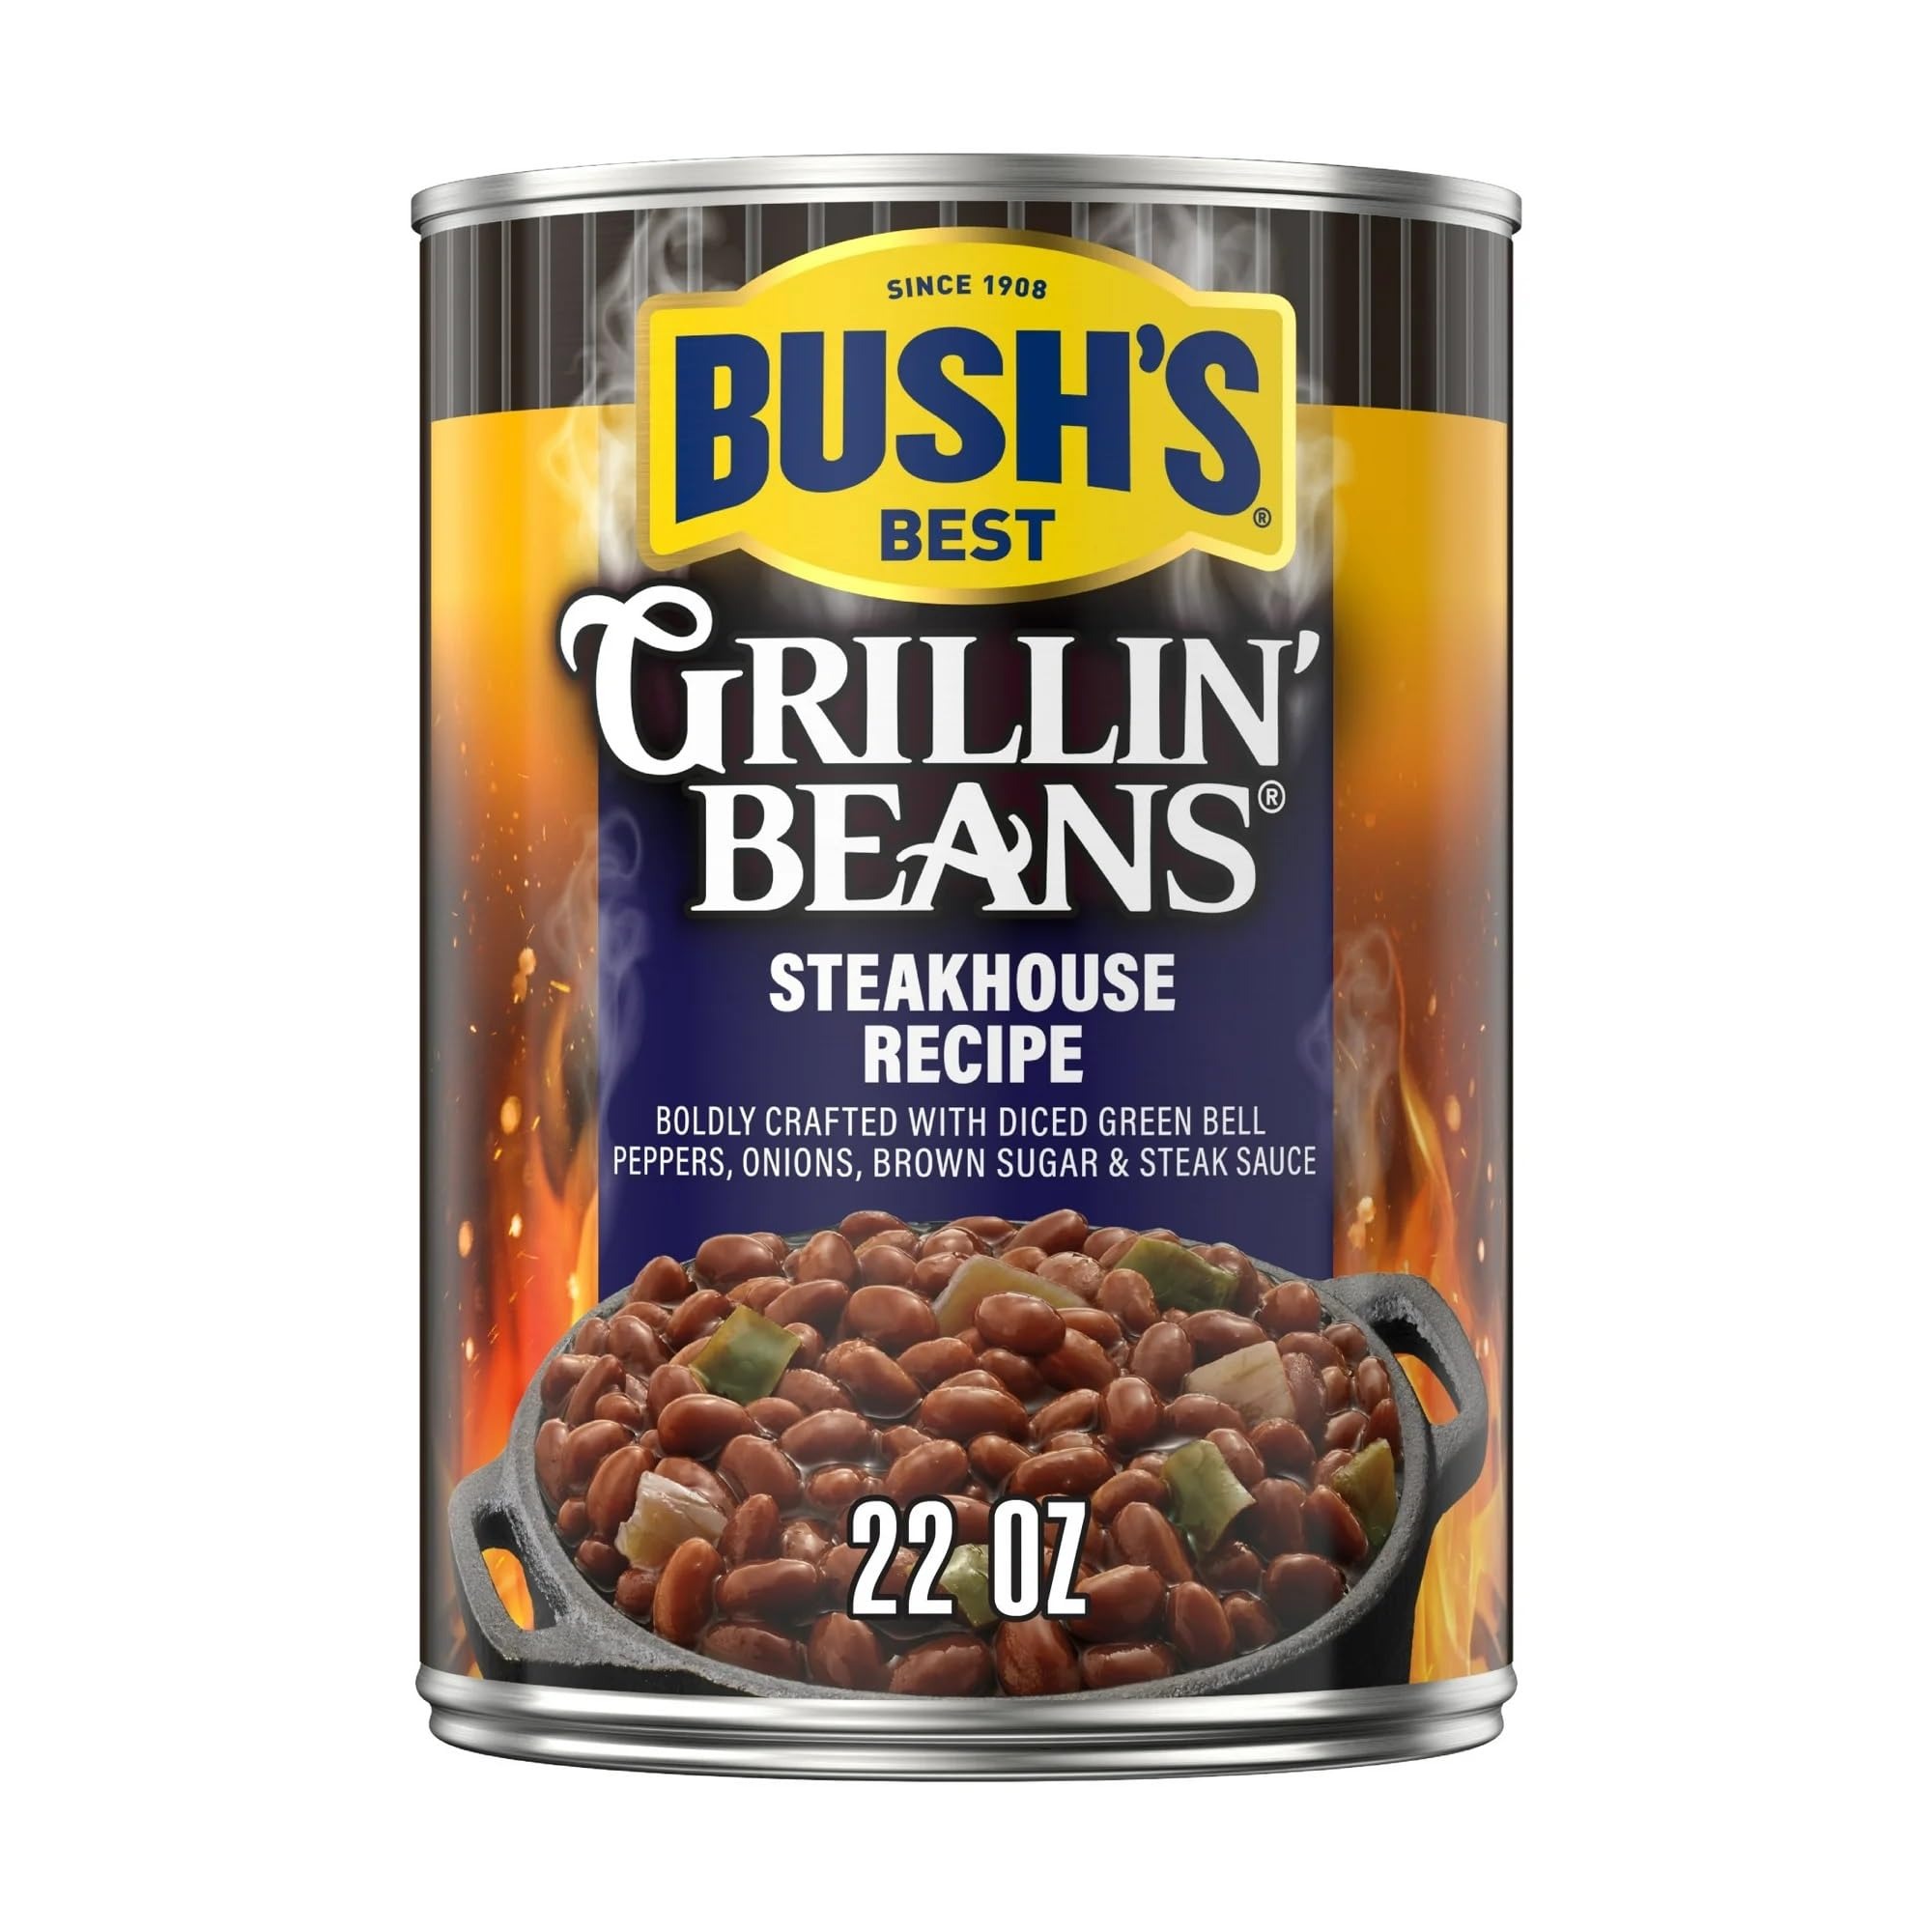
Item Name: Grillin' Beans Steakhouse Recipe Beans 22 Oz. (Pack of 6)
Bullet Point: 22 oz cans
Product Description: Pack of 6
Value: 22.0
Unit: Ounce

Price: 45.21